Political positions of Nigel Farage

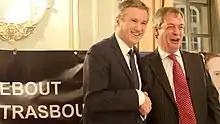
Farage with Nicolas Dupont-Aignan in 2013

Nigel Farage is a British politician and broadcaster who has been Member of Parliament (MP) for Clacton and the Leader of Reform UK since 2024, having previously been its leader from 2019 to 2021 when it was called the Brexit Party. He also was the leader of the UK Independence Party (UKIP) from 2006 to 2009, and 2010 to 2016. Farage served as a Member of the European Parliament (MEP) for South East England from 1999 until the UK's withdrawal from the European Union (EU) in 2020. Farage has criticised the delivery of Brexit on several occasions.